X Development

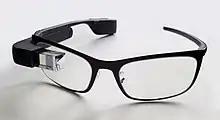
Google Glass with black frames for prescription lenses

Project Glass is a research and development program by Google to develop an augmented reality head-mounted display (HMD). The intended purpose of Project Glass products is hands-free display of information currently available to most smartphone users, and interaction with the Internet via natural language voice commands. Google Glass has ended production as of March 15, 2023.